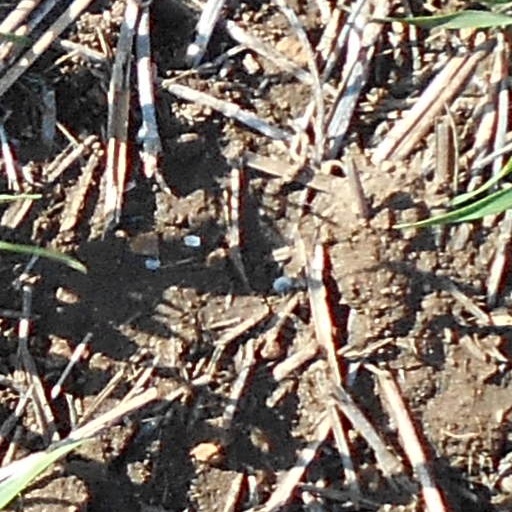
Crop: wheat